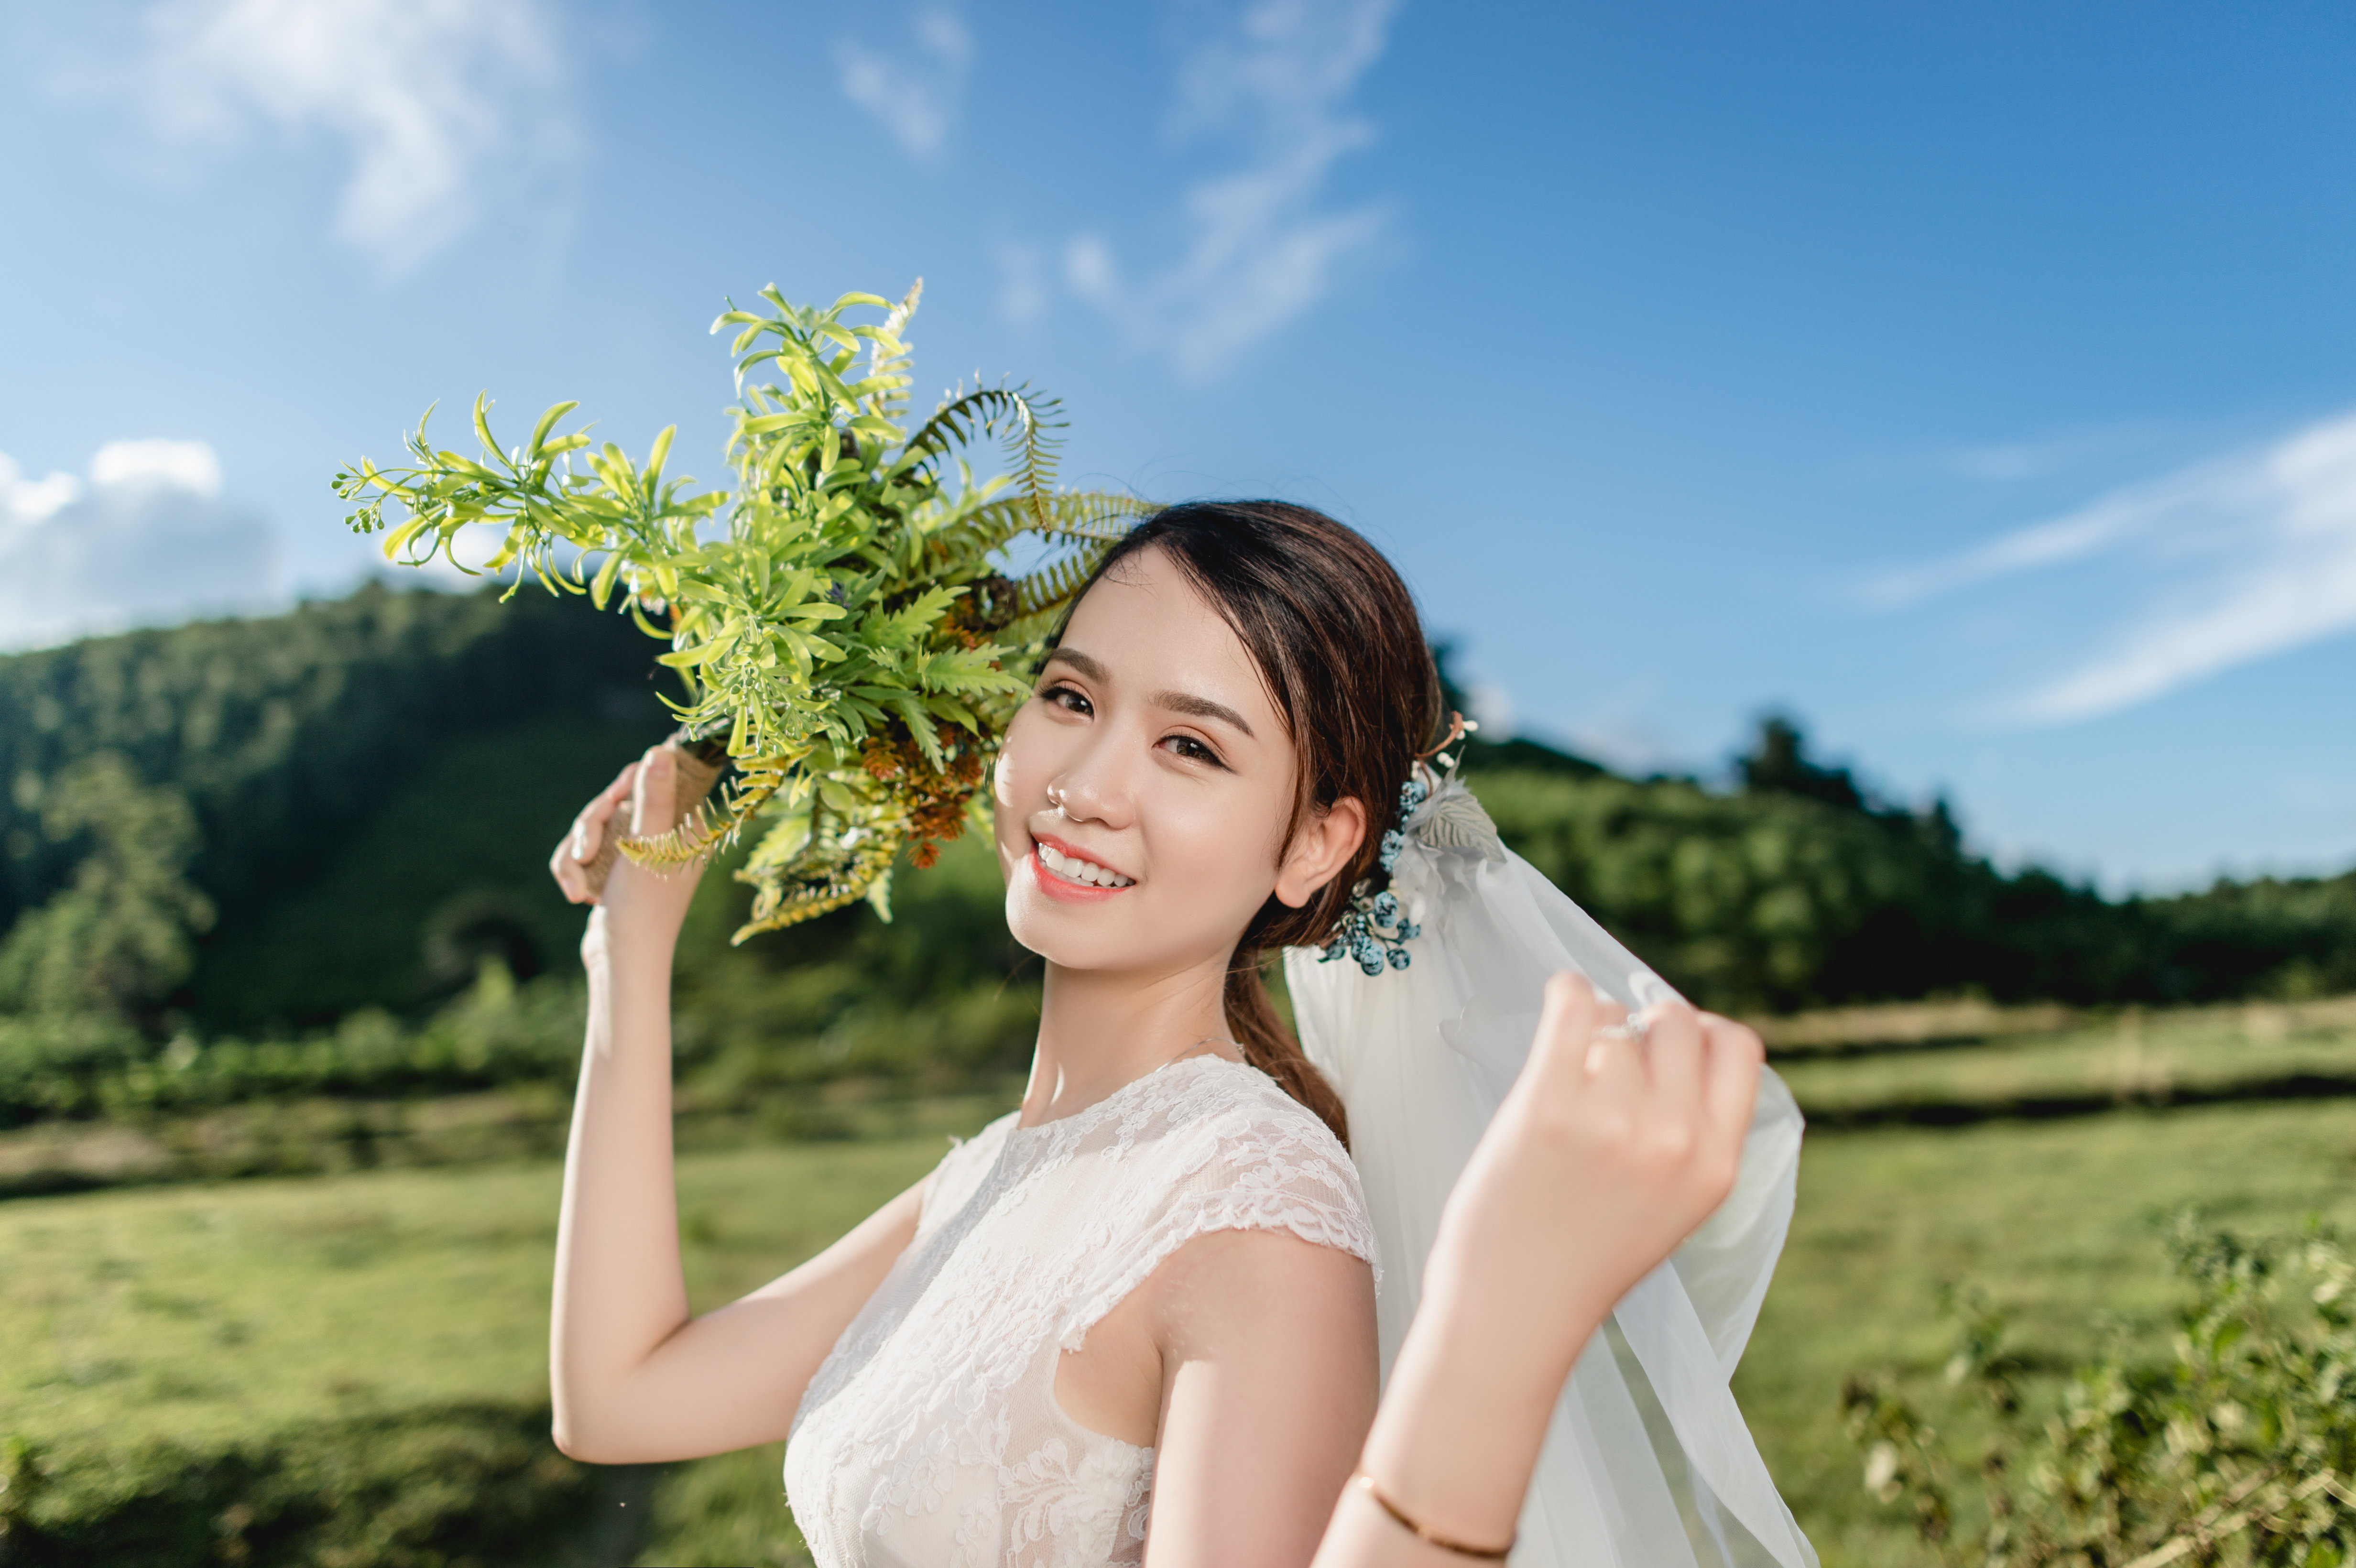
nary wedding, wedding photography, wedding photo, wedding dress, People in nature, photograph, skin, sky, beauty, dress, happy, bride, yellow, smile, summer, photography, ceremony, grass, bridal clothing, wedding, plant, flash photography, cloud, flower, plantation, mountain, photo shoot, meadow, grassland, farm, gesture